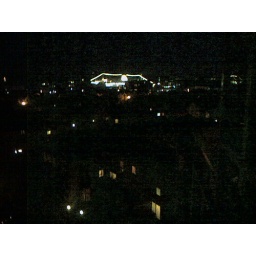
Large liner by tower bridge